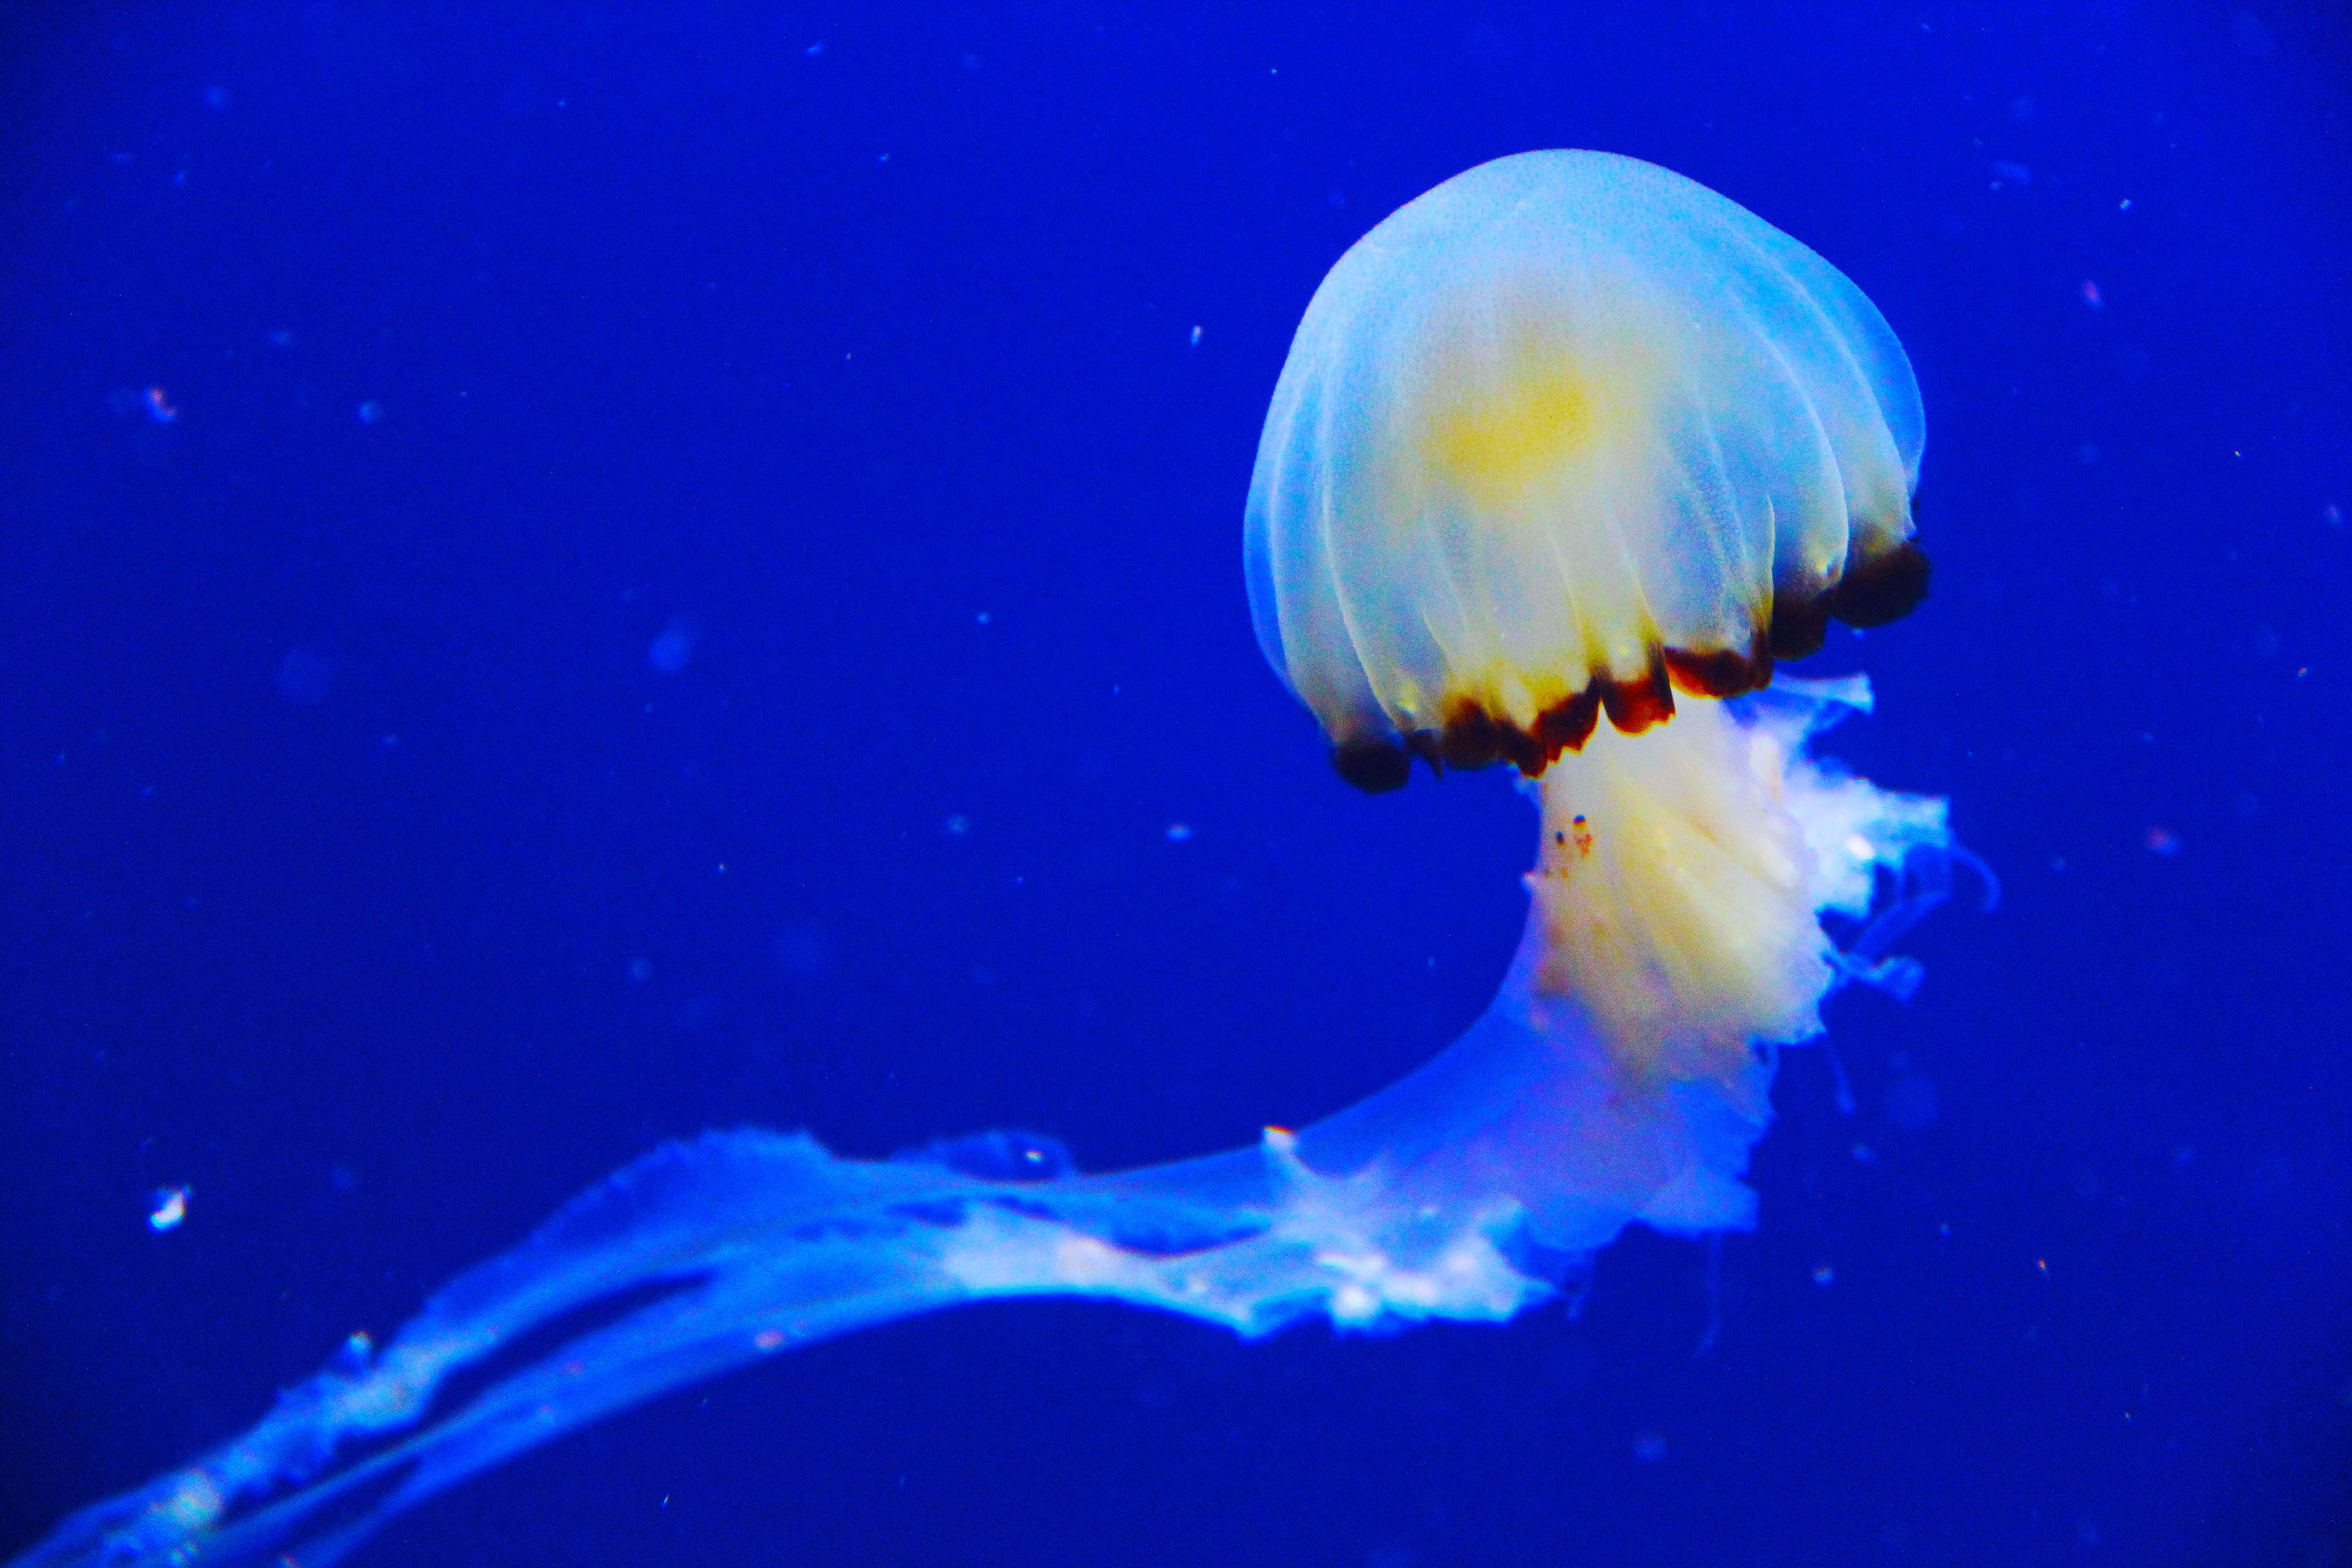
ocean, biology, jellyfish, blue, fish, invertebrate, aquarium, cnidaria, sea life, beautiful, singapore, organism, marine biology, marine invertebrates, mesmerising